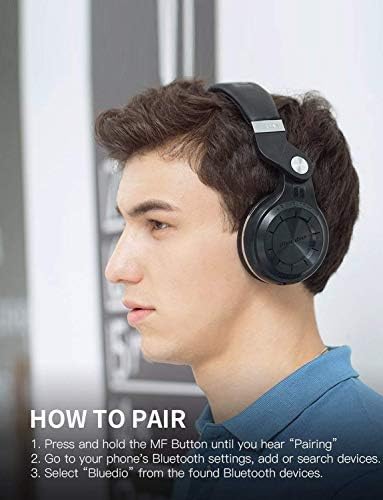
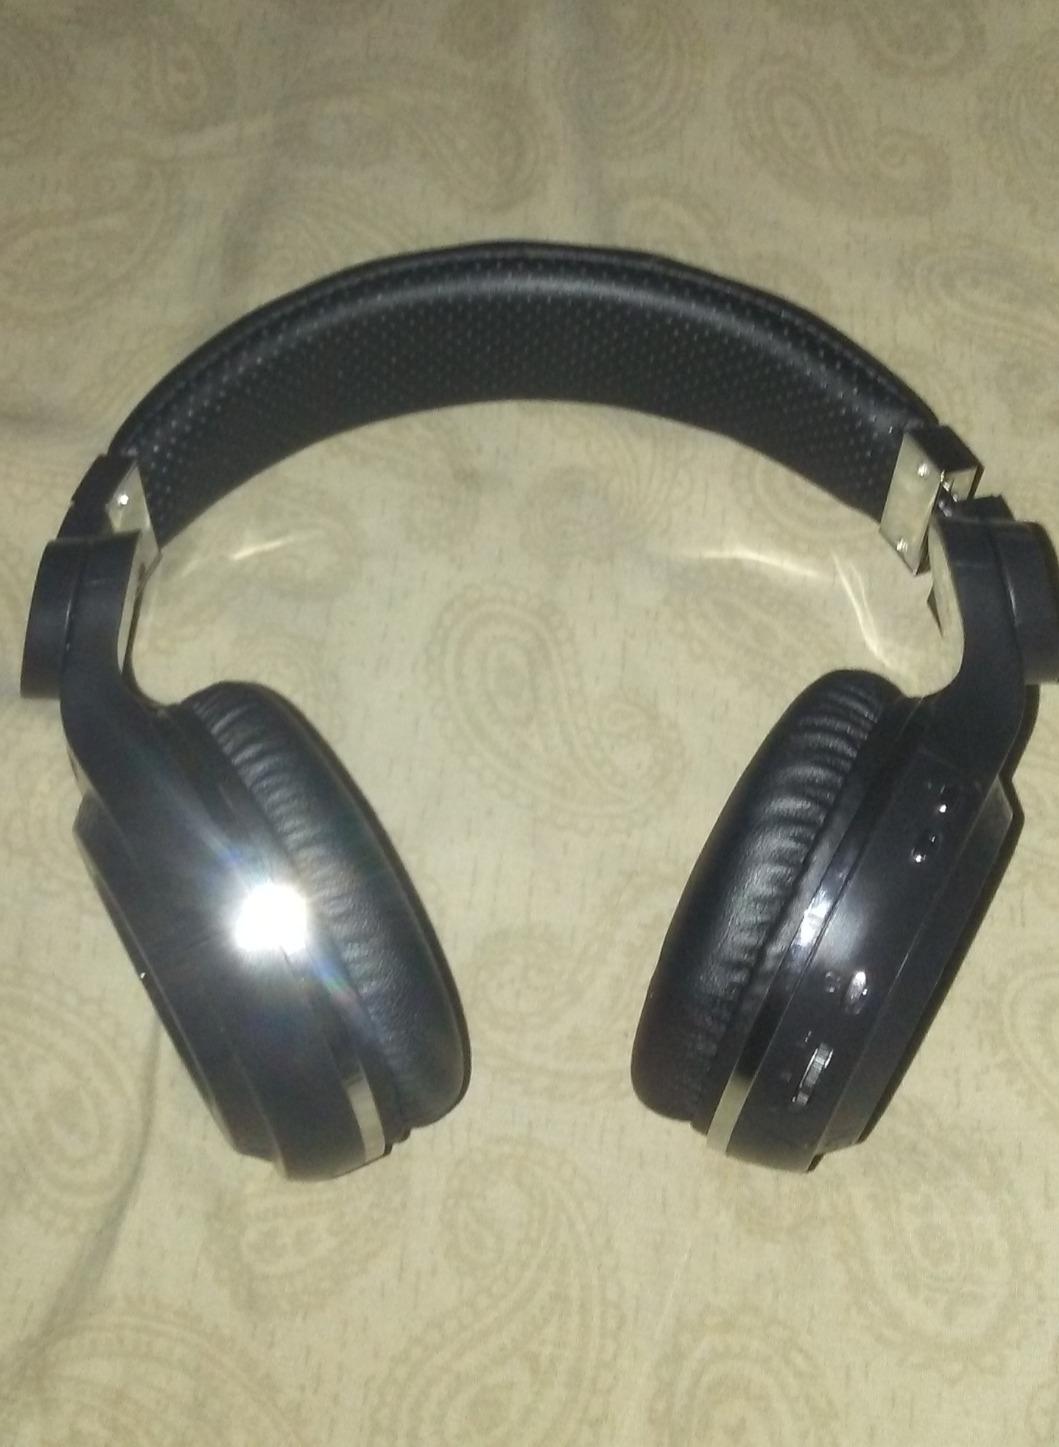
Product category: headphones
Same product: yes